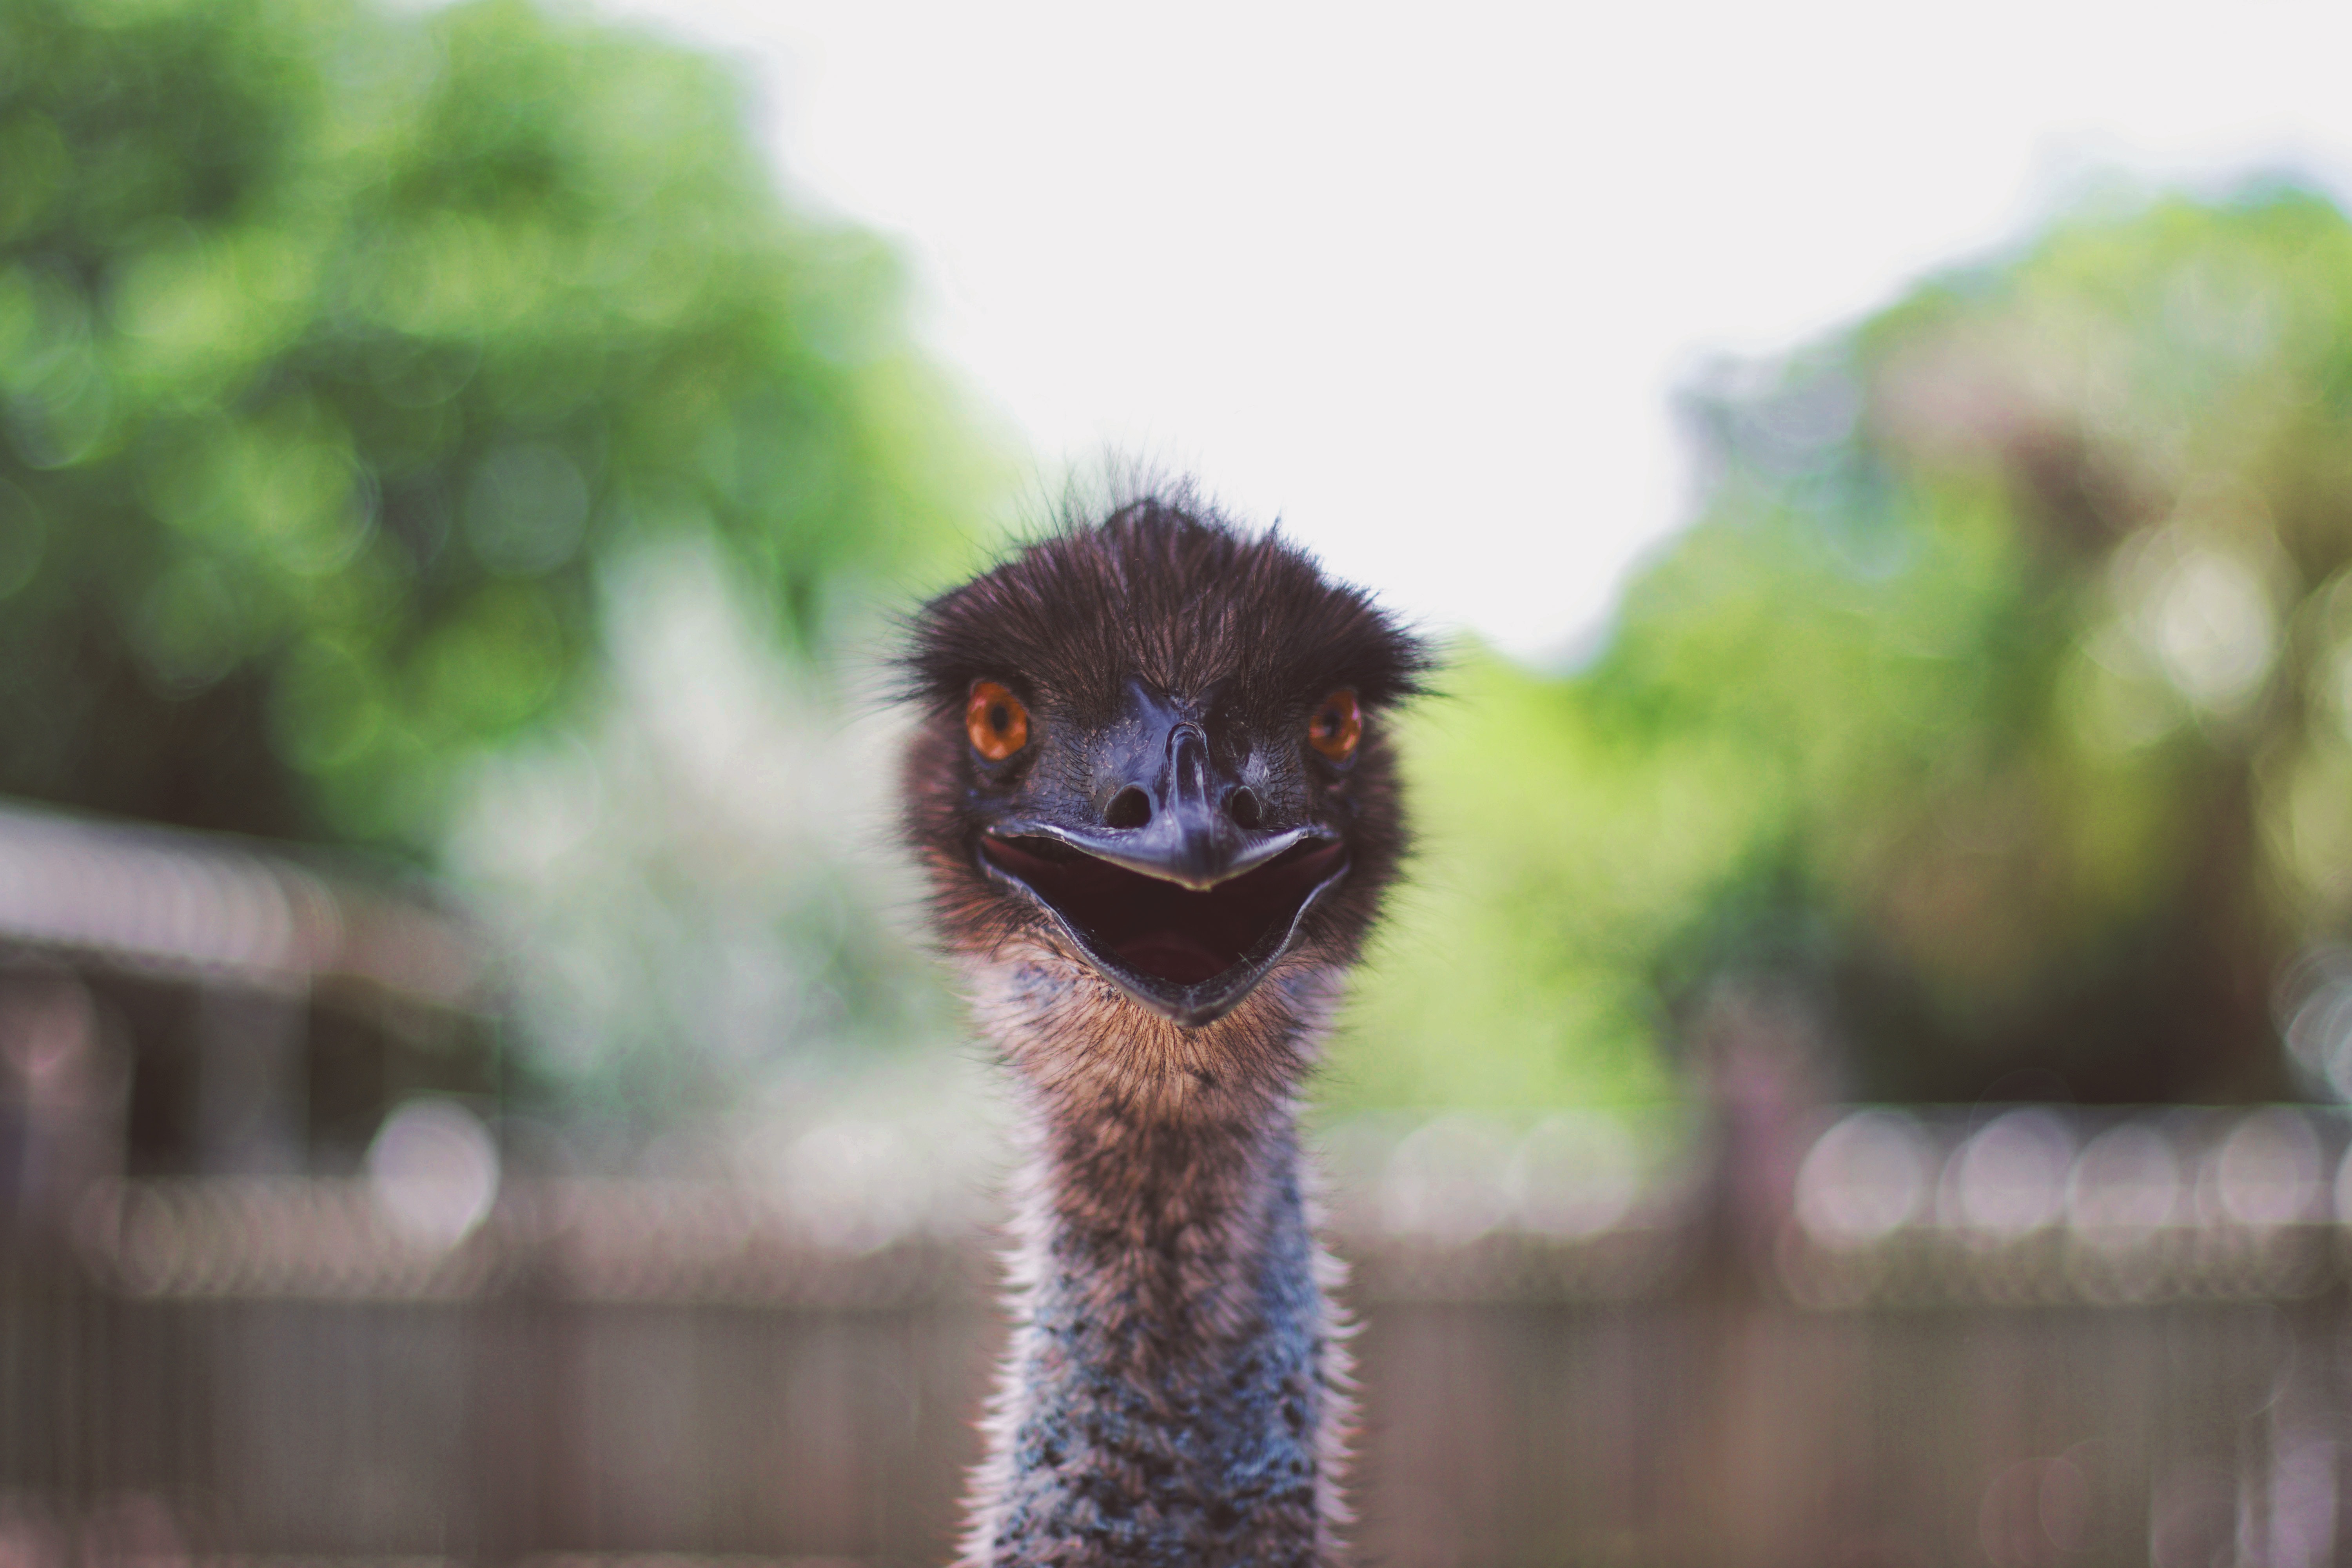
flightless bird, ratite, emu, bird, ostrich, close up, beak, wildlife, terrestrial animal, organism, adaptation, photography, reflection, plant